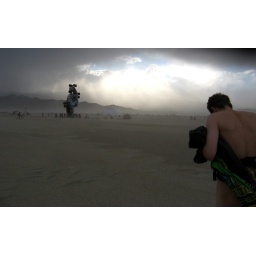
It was dusty and uninhibited, a great caterpillar of metal reared in the distance, the clouds broke and the sky was terrifyingly blue.